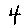
Label: 4